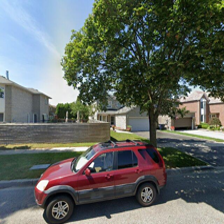
Label: streetView